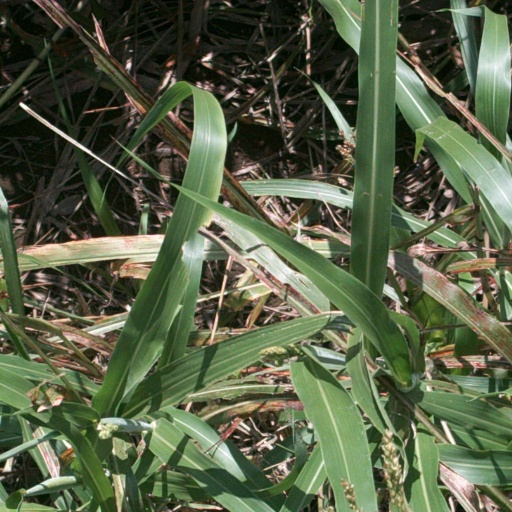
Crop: sorghum